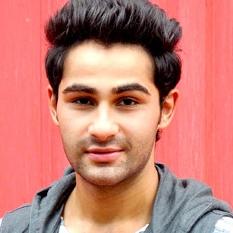
Age: 23